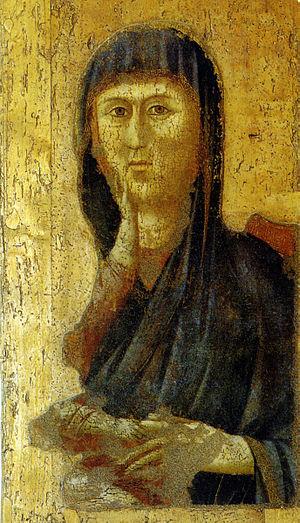
La Madone de Borgo San Lorenzo dite de Omobono ou Madonna Nera, est un fragment de peinture a tempera, sur fond d'or sur panneau de bois, attribuée au peintre Giotto di Bondone, datée des environs de 1290-1295 et conservée à la Pieve San Lorenzo à Borgo San Lorenzo. Bien que son attribution au maître ne soit pas tout à fait certaine, il est probable qu'il s'agisse d'une des plus anciennes œuvres du maître, peinte alors qu'il était âgé d'environ vingt ans.
Cette page est une liste des œuvres de Giotto, plus précisément Giotto di Bondone ou Ambrogiotto di Bondone, peintre, un sculpteur et architecte italien du Trecento, dont les œuvres sont à l'origine du renouveau de la peinture occidentale. C'est l'influence de sa peinture qui va provoquer le vaste mouvement de la Renaissance à partir du siècle suivant.